Nobuyuki Abe

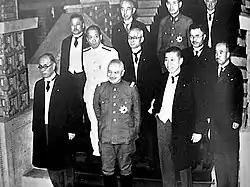
Nobuyuki Abe Cabinet (30 August 1939)

Abe was not the obvious first choice as prime minister after the collapse of the Hiranuma Kiichirō cabinet. From the civilian side, Konoe Fumimaro or Hirota Kōki were regarded as front-runners, but the Army and the ultranationalists strongly supported General Ugaki Kazushige. After "genrō" Saionji Kinmochi declared his lack of enthusiasm for any of those candidates, the Army was poised to have its way. However, Ugaki fell ill and was hospitalized. The interim War Minister General Abe was a compromise choice. He had the advantage of belonging to neither the "Tōseiha" nor the " Kodoha" political factions within the Army and was also supported as a relative political moderate by the Imperial Japanese Navy. On the other hand, he was despised by many senior Army officers for his total lack of any combat experience.